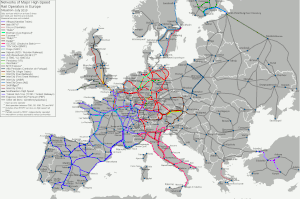
L’AVE est un service de transport ferroviaire à grande vitesse sur de longues distances en Espagne. Avant la mise en place de la libération du marché ferroviaire en Europe les deux opérateurs nationaux français et espagnol ont signé un accord semblable à celui mis en place depuis longtemps entre la D-Bahn et la SNCF pour utiliser leurs réseaux réciproques. Grâce cet accord, le TGV peut desservir les villes espagnoles et les trains AVE, les TAV, peuvent de même desservir des villes françaises. Les trains AVE sont exploités par la Renfe, société nationale des chemins de fer espagnols.
L'Intercity-Express est l'offre « premium » de la Deutsche Bahn, la compagnie de chemin de fer allemande, et désigne à la fois le train en tant que matériel et la ligne commerciale sur laquelle le train circule.
Le transport ferroviaire en Europe souffre de la concurrence de l'avion pour le trafic passager, et de la route pour le fret. C'est en Europe qu'ont été construites les premières voies ferrées.
La Magistrale européenne est un projet de ligne à grande vitesse entre Paris et Bratislava, puis Budapest.